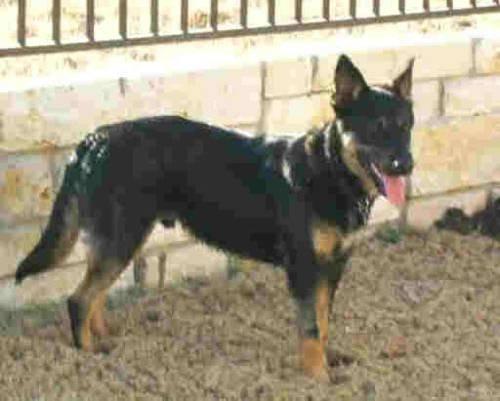
dog